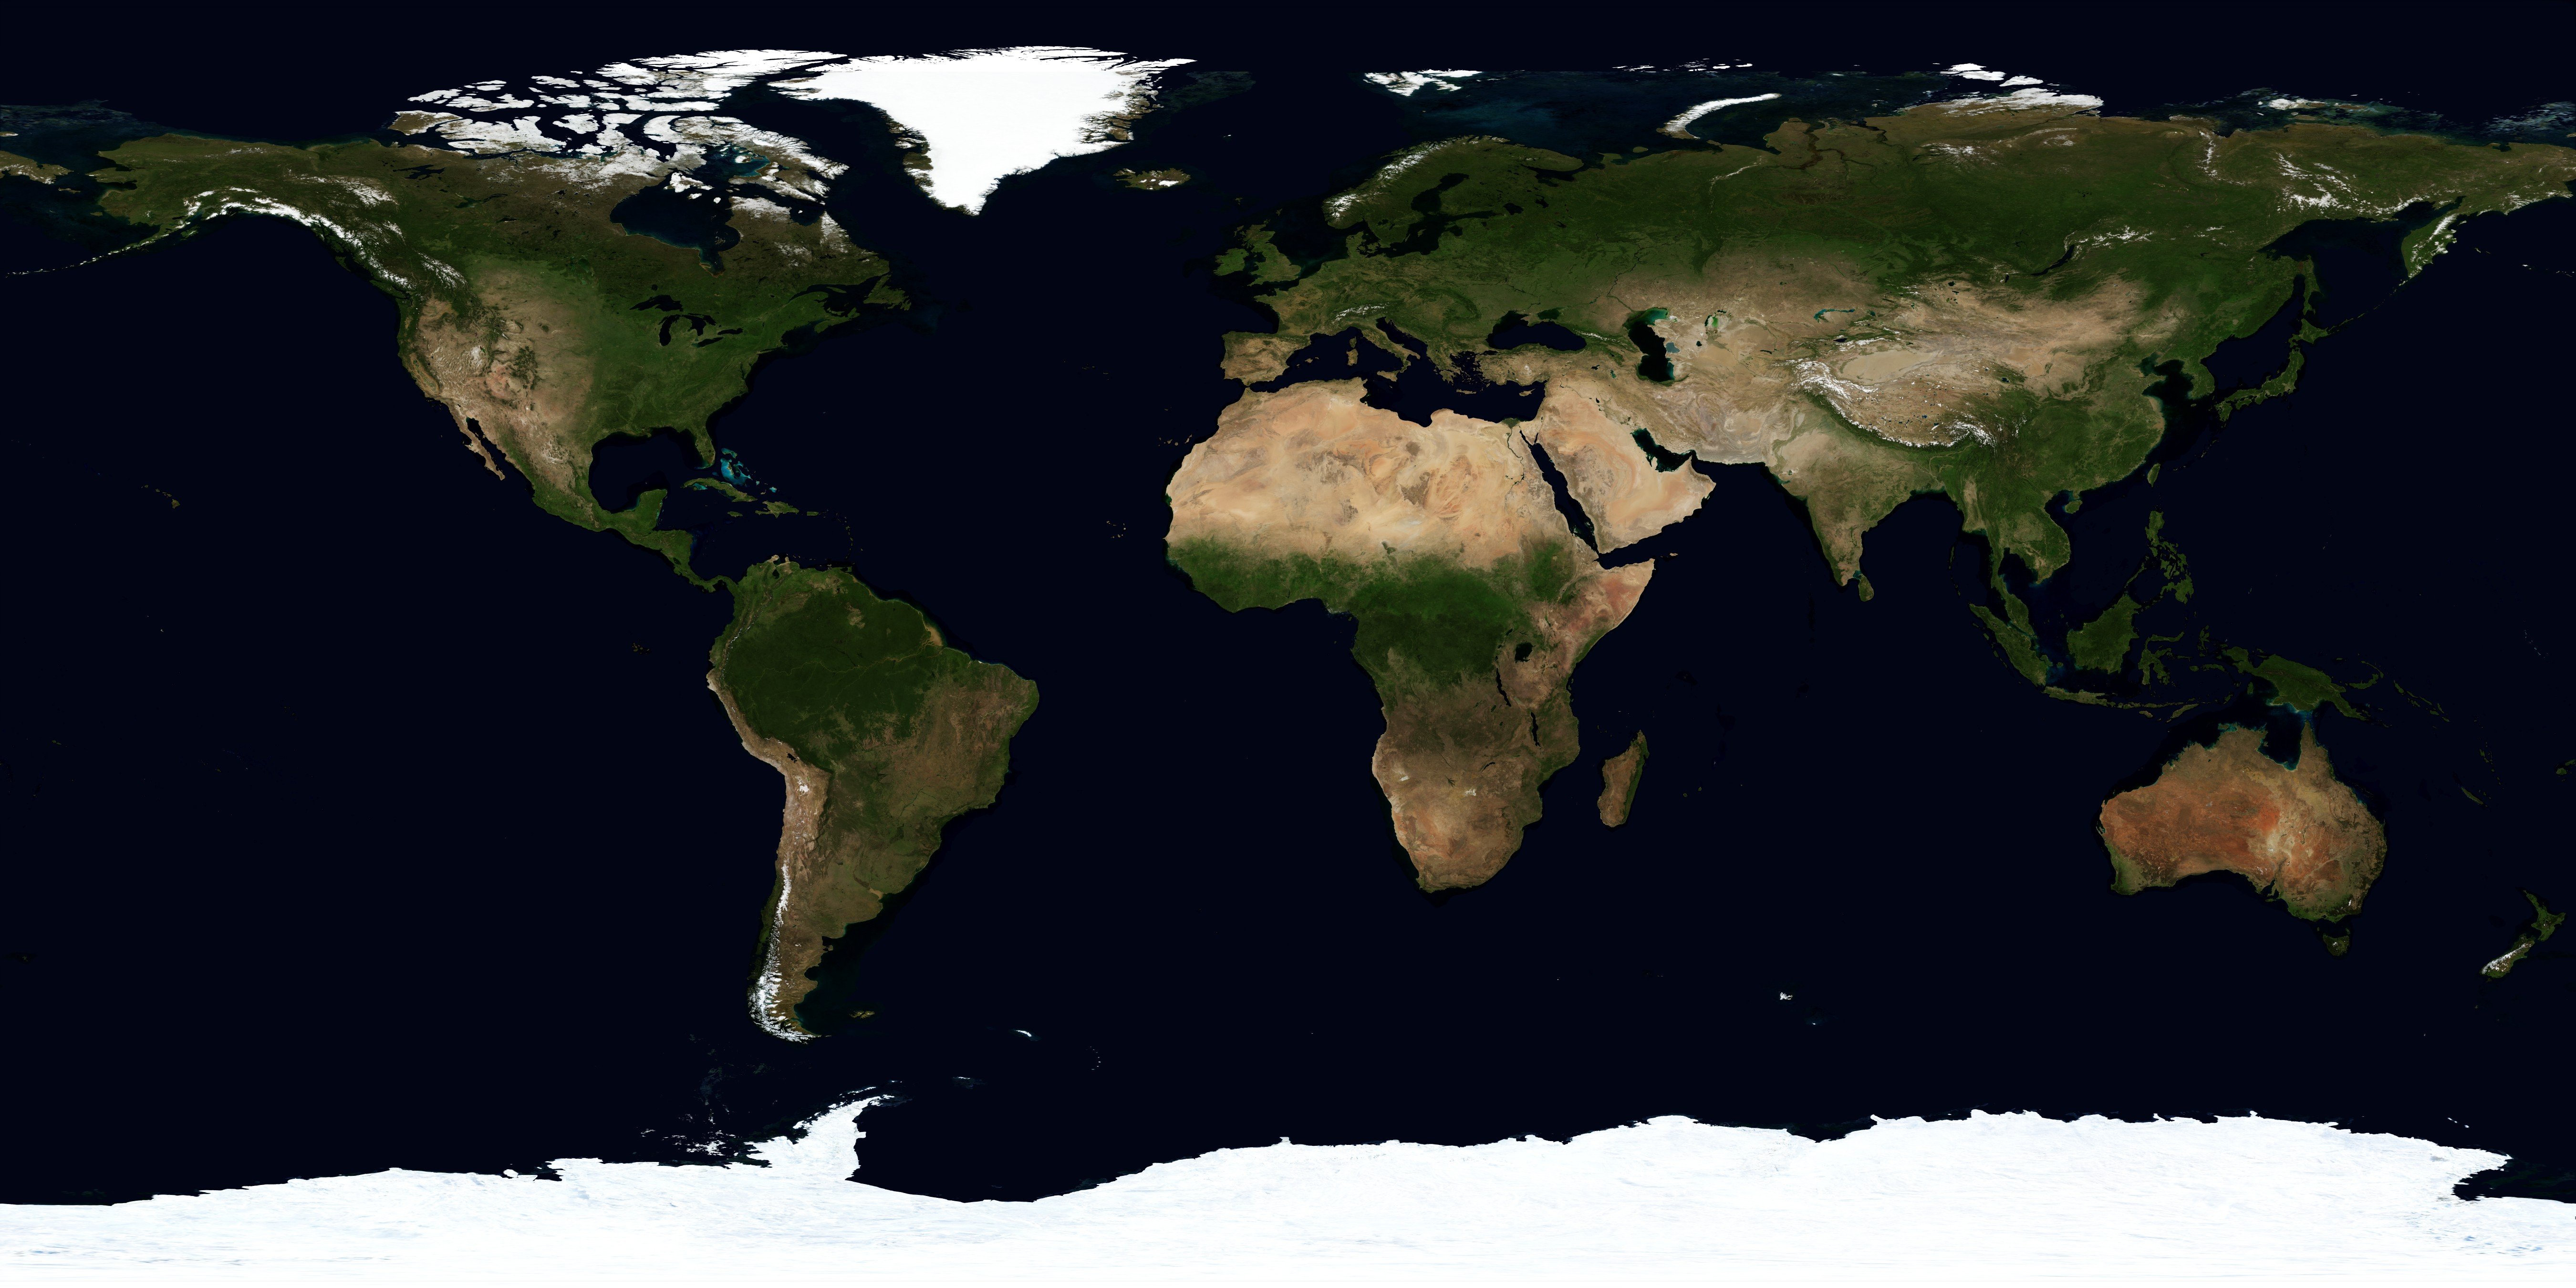
atmosphere, land, summer, terrain, aerial view, map, world, nasa, atlas, seas, july, earth, planet, ecosystem, continents, astronomical object, atmosphere of earth, geological phenomenon, climate zones